Bambi (Momus album)

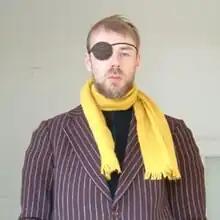
"I did something I'd been planning to do ever since 2010, when I left Berlin and, about to put my tapes into storage, digitised a lot of old cassettes I'd made in the late 1970s in Edinburgh when I was a teenager listening to Eno and New Wave. I realised that I'd actually invented a highly original style which I lost later by fitting my songs into band or studio or software formats."

The first installment of "MOMUSMCCLYMONT", a collaboration with ex-Orange Juice member David McClymont, was released in the same year. Songs from "Bambi" and from other 2000s albums "Bibliotek", "Glyptothek", and "Turpsycore" were recollected in the Cherry Red Records anthology "Pubic Intellectual".